Stephen Harper

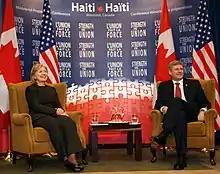
Harper and US Secretary of State Hillary Clinton at the Haiti Ministerial Preparatory Conference addressing earthquake relief in Montreal, January 25, 2010.

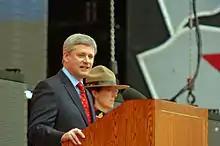
Prime Minister Stephen Harper speaking at 2009 Canada Day celebrations on Parliament Hill in Ottawa.

During his term, Harper dealt with many foreign policy issues relating to the United States, the War on Terror, the Arab–Israeli conflict, free trade, China, and Africa.